Mount Mort, Queensland

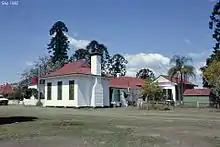
Franklyn Vale Homestead, 1992

There are no schools in Mount Mort. The nearest government primary schools are Grandchester State School in neighbouring Grandchester to the north and Warrill View State School in Warrill View to the east. The nearest government secondary schools are Laidley State High School in Laidley to the north-west and Rosewood State High School in Rosewood to the north-east.